Donald Shebib

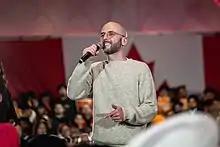
Noah Shebib, better known as 40, in 2019

Shebib married Canadian actress Tedde Moore, whom he met through a mutual friend. Tedde Moore is known for her role as Miss Shields in "A Christmas Story" and she was pregnant with their son Noah during filming. They no longer lived together, though Moore called him her "life partner."